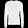
Label: Pullover